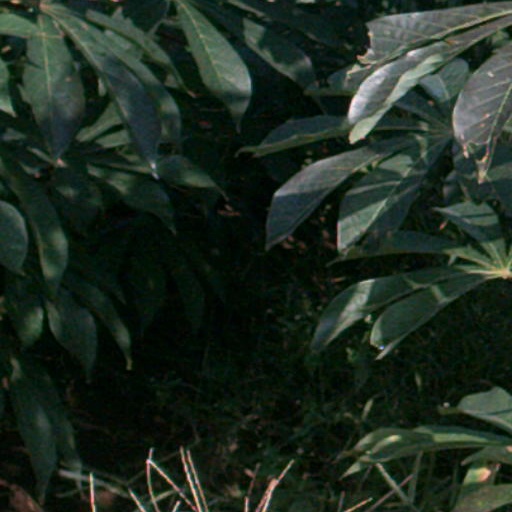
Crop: cassava